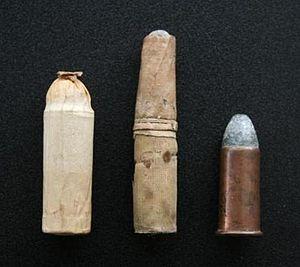
Le Spencer est un fusil militaire nord-américain conçu en 1860. Il associe des innovations radicales pour l'époque : un chargement par la culasse et un système de rechargement rapide à répétition manuelle par levier de sous-garde. La réserve de sept cartouches métalliques est contenue dans un magasin tubulaire logé dans la crosse.